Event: Nepal Earthquake
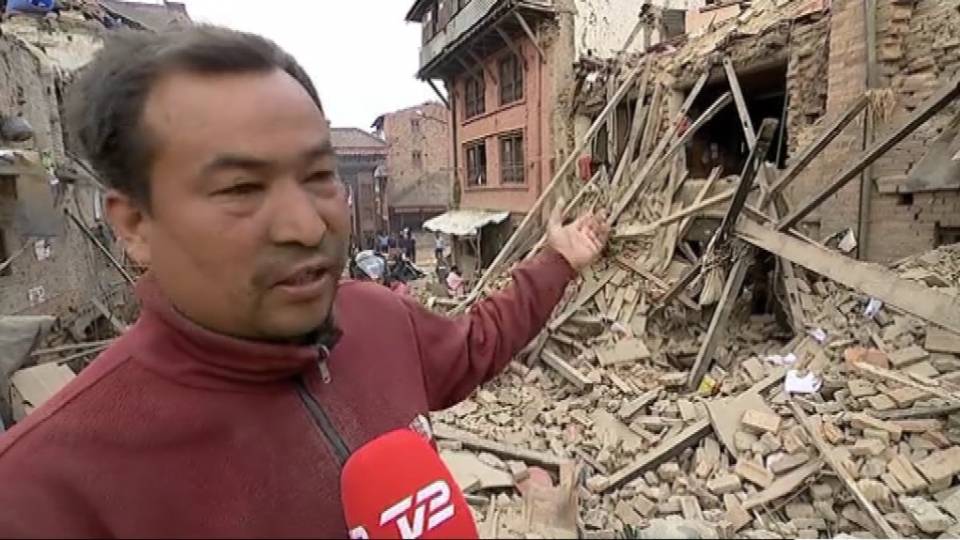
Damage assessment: damage